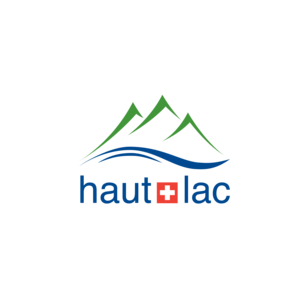
Logo Haut-Lac
L'École Internationale Bilingue du Haut-Lac est une école internationale mixte accueillant des élèves de l'âge de 3 ans jusqu'à 18 ans située à Saint-Légier-La Chiésaz, dans le Canton de Vaud en Suisse. Elle a été fondée en 1993 et se situait à l'origine à Vevey. Environ 45 nationalités différentes sont représentées au sein des élèves et l'école affirme favoriser l'apprentissage et la sensibilisation interculturelle.